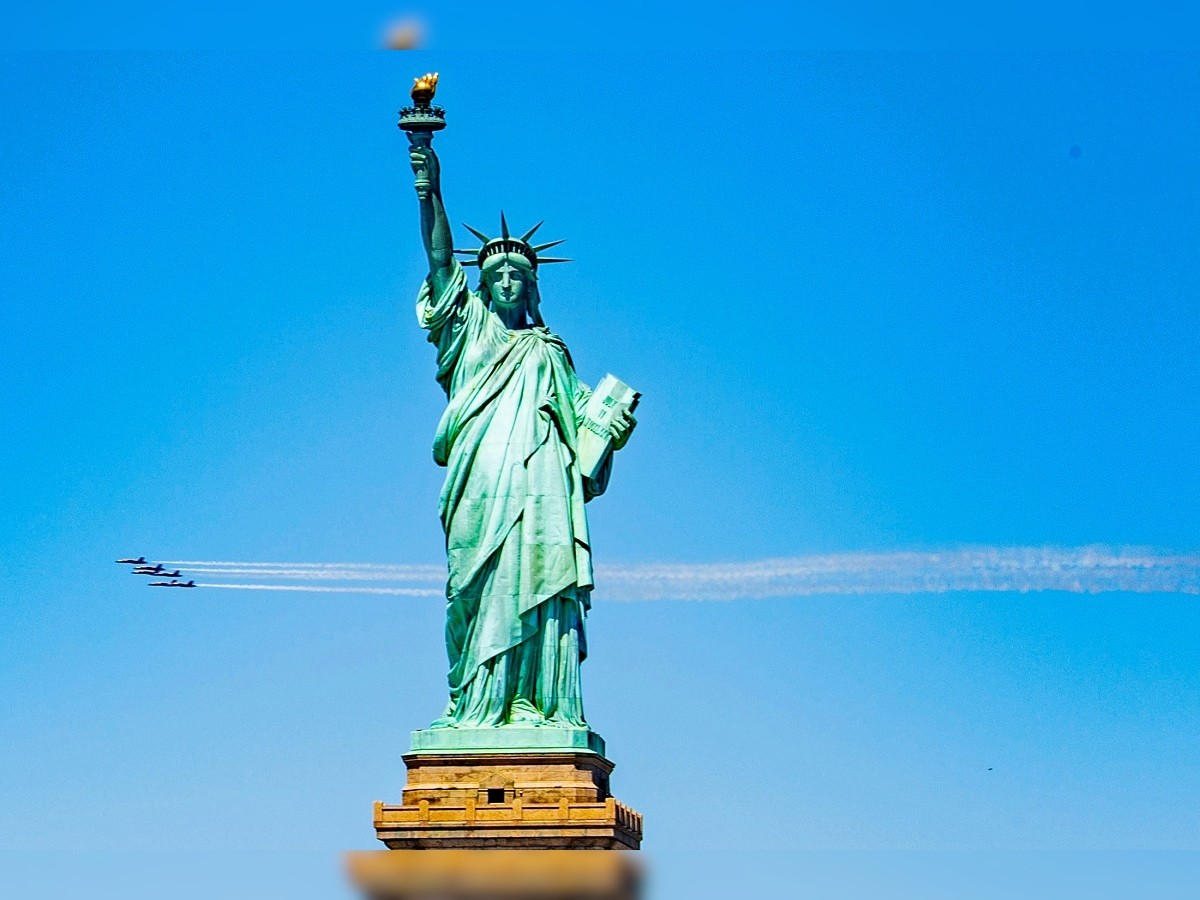
Landmark: Statue of Liberty